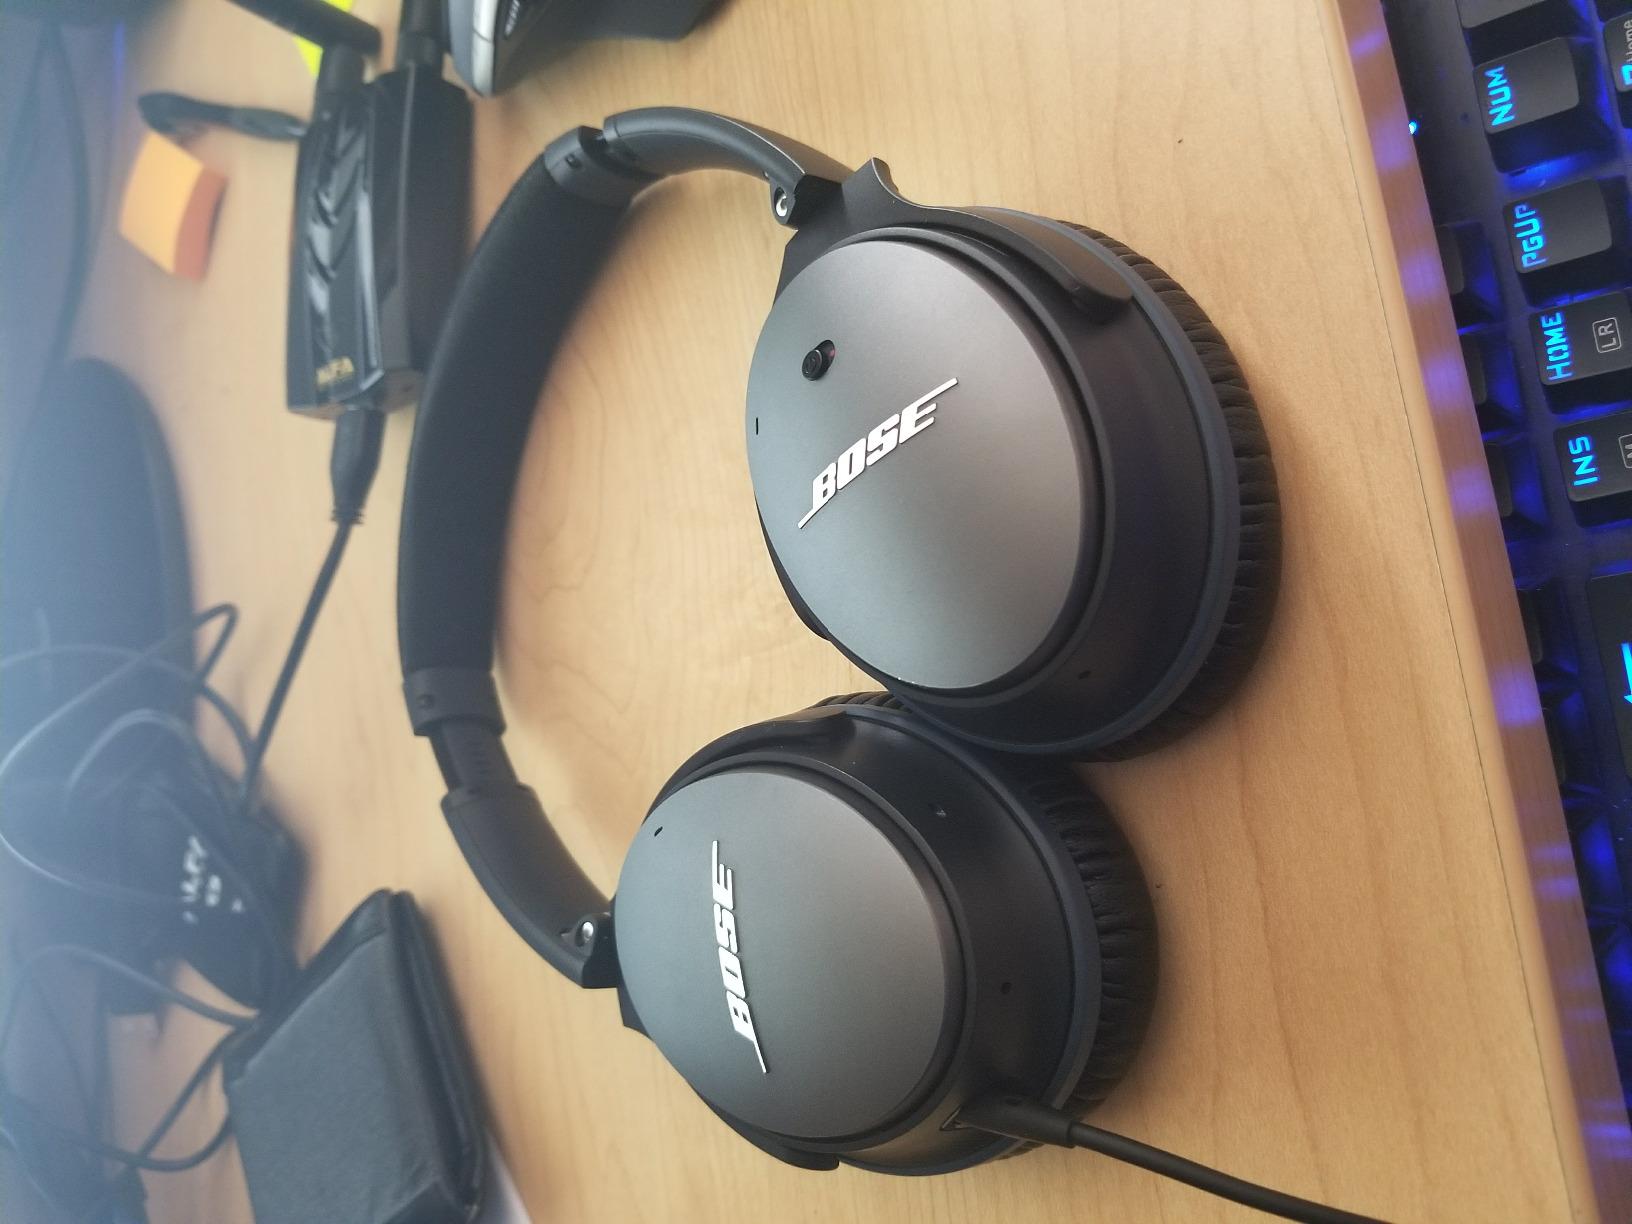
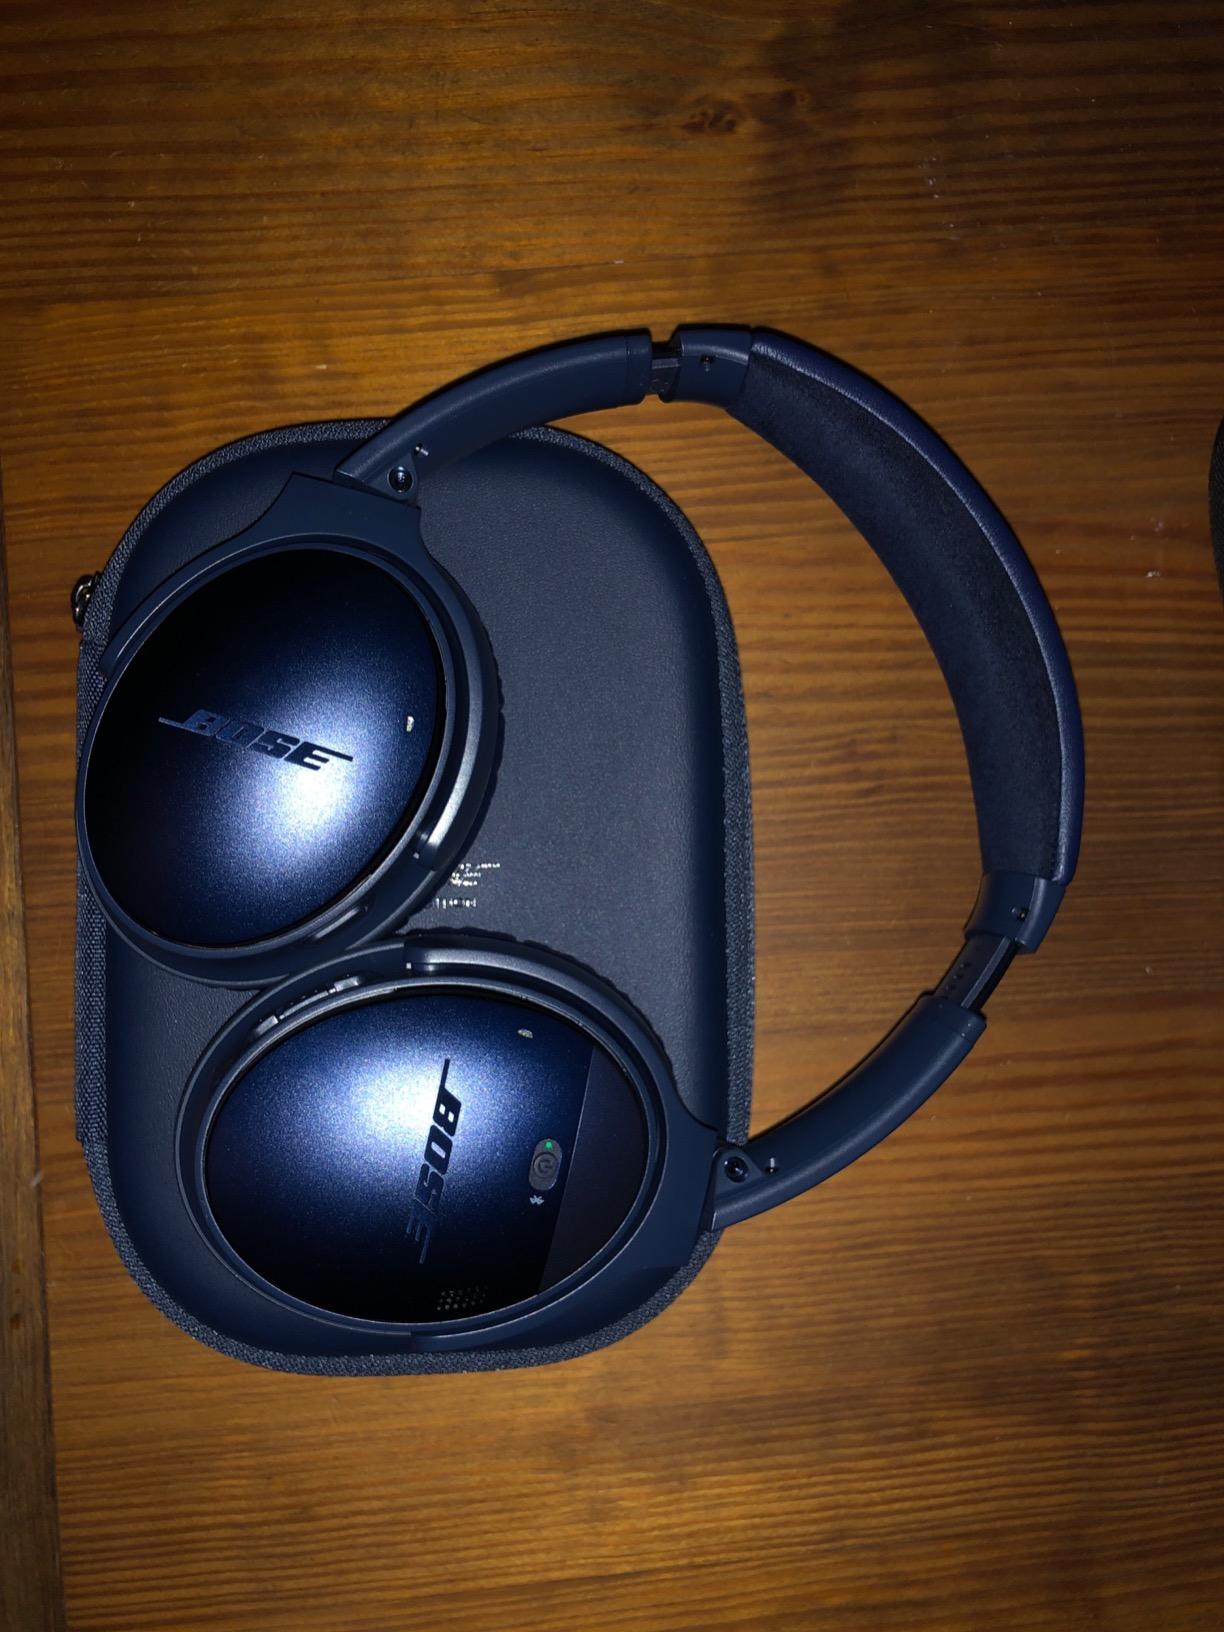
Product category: headphones
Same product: no